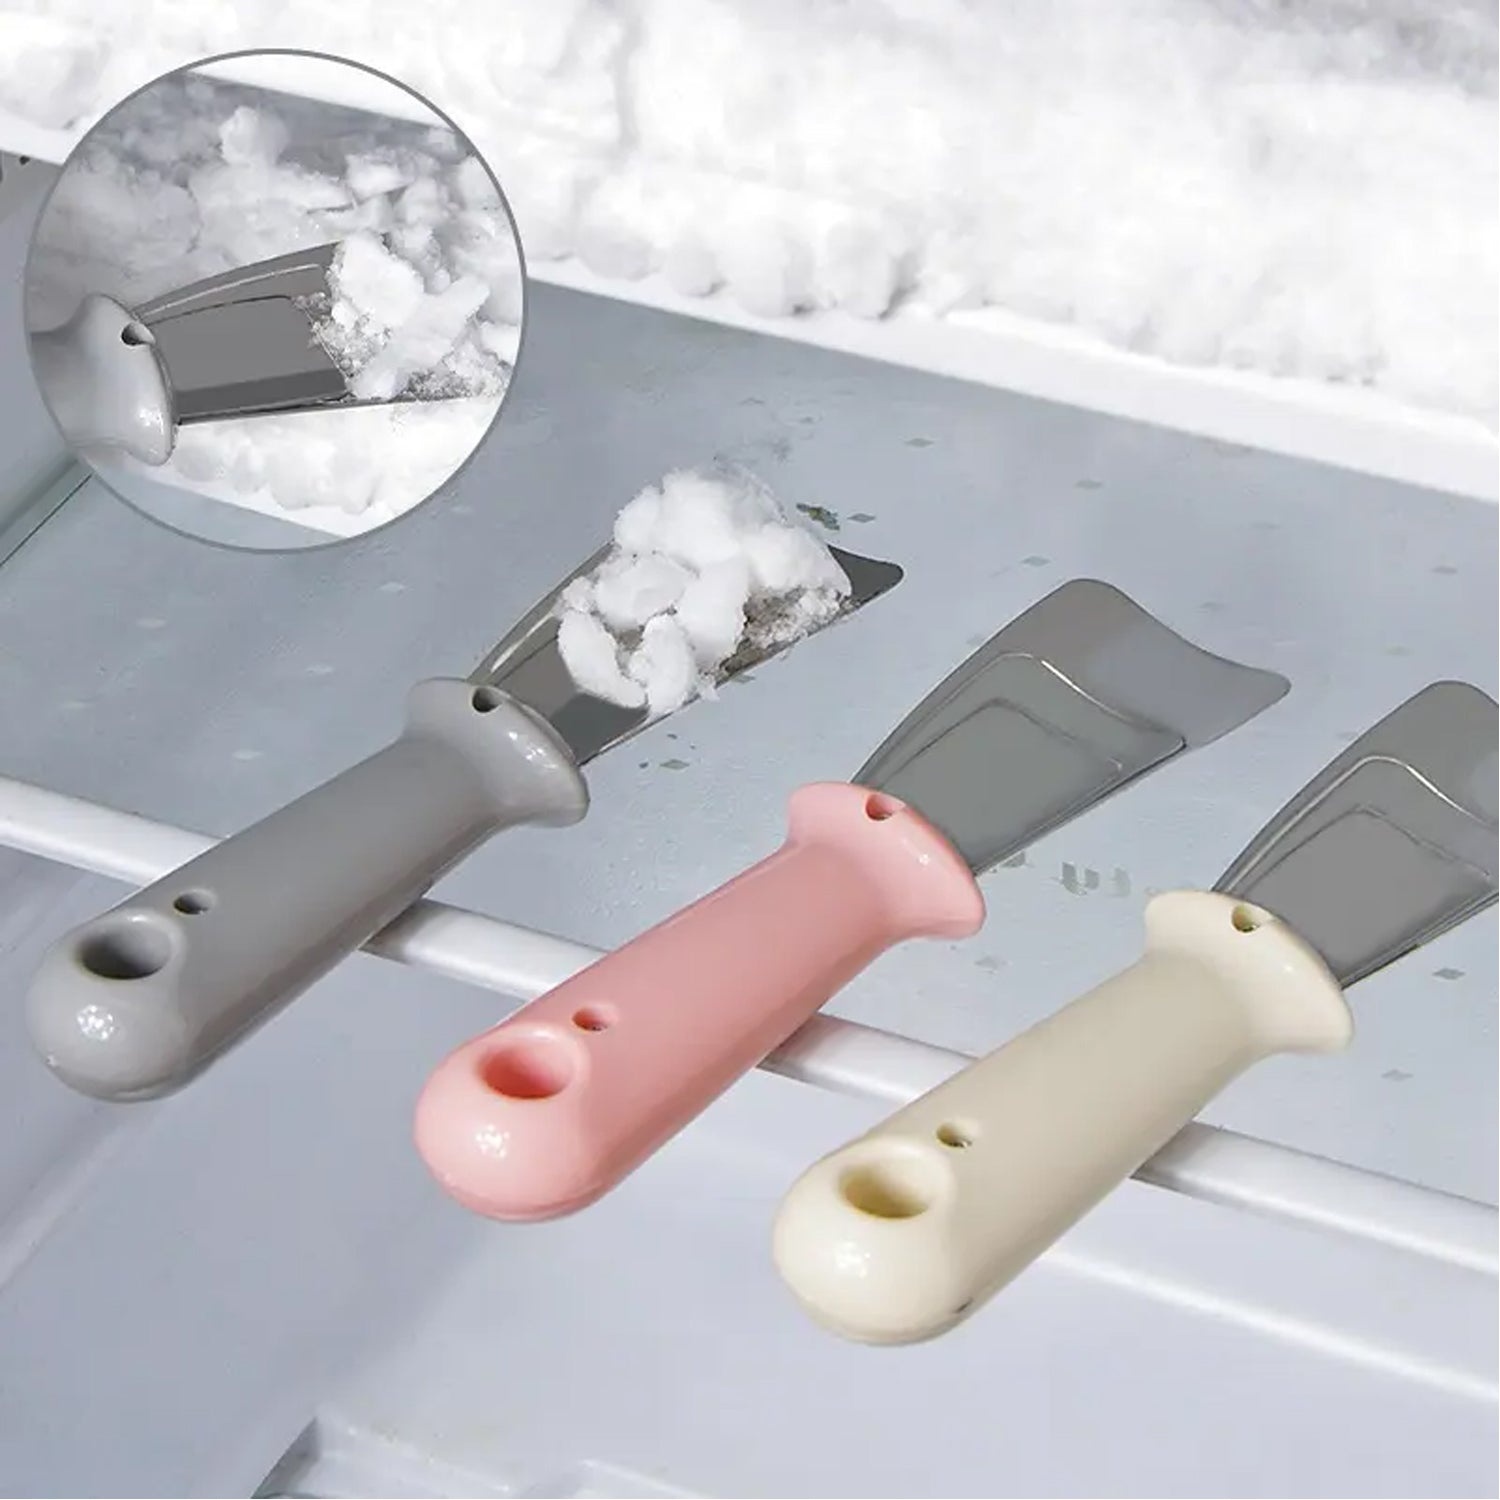
ice Remover Scoop, Non Slip Ergonomic Design Compact Size Freezer Shovel Anti Rust for Refrigerator (1Pc)
Brand: Tatva tech digital private Limited
Category: Home & Garden > Kitchen & Dining > Kitchen Tools & Utensils > Scoops > Ice Scoops